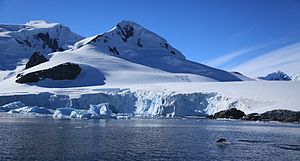
Graham Land
Pingviner i vandet ved Paradise Harbour ved Graham Land
Graham Land er den nordlige del af den Antarktiske halvø, der ligger nord for en linje mellem Cape Jeremy og Cape Agassiz. Denne beskrivelse følger aftalen fra 1964 mellem de britiske og amerikanske kommitéer til fastlæggelse af navne på Antarktis. Det var ved samme aftale, at navnet den Antartiske halvø blev vedtaget for navnet på Antarktis' store halvø, ligesom navnene Graham Land og Palmer Land blev tildelt den nordlige og sydlige del af halvøen.